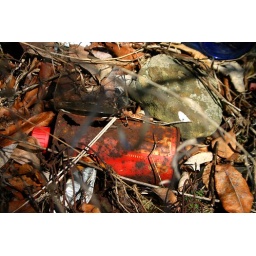
Broken glass jars and bottles mix with rusted detritus in a dried stream bed of land I am purchasing.